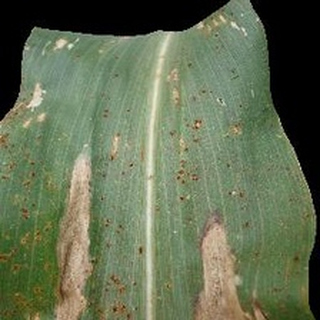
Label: corn_common_rust